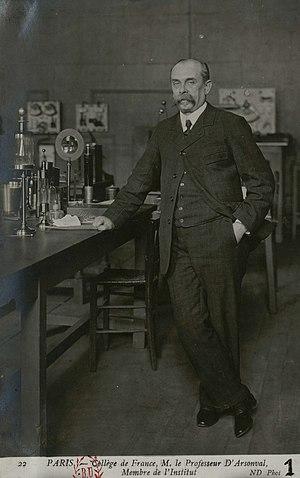
Carte postale
Jacques Arsène d'Arsonval, né le 8 juin 1851 à La Porcherie et mort le 31 décembre 1940 dans la même commune, est un médecin, physicien et inventeur français. On lui doit notamment le galvanomètre balistique, le premier téléphone agréé par les PTT et des études sur l'électrothérapie par les courants à haute fréquence.